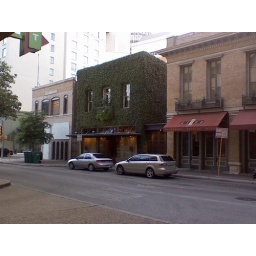
Cool building downtown near the river walk.